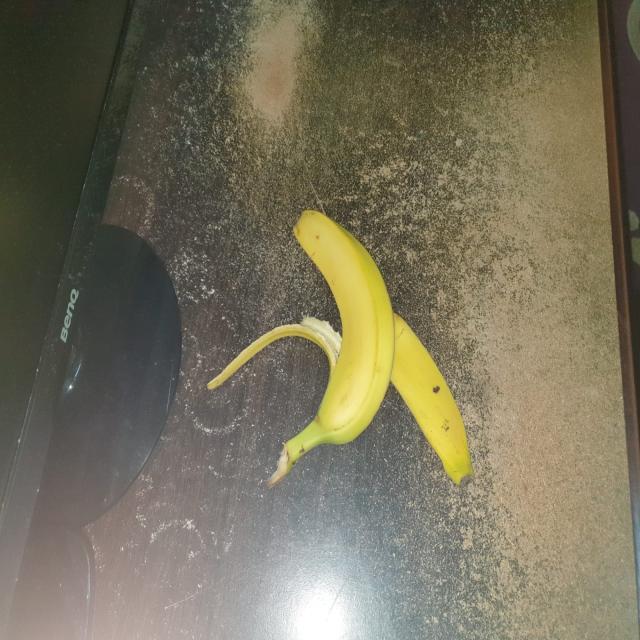
Label: bananas